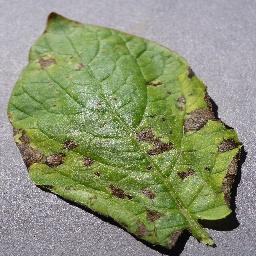
Etiqueta: Tizon_Temprano